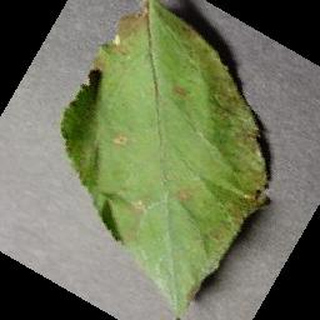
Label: apple_cedar_apple_rust